Women in Christianity

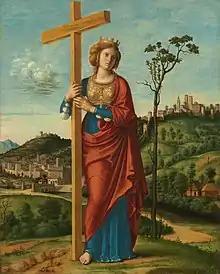
St. Helena, mother of the Emperor Constantine, whose conversion to Christianity changed the course of world history.

The Gospel of John provides an account of Jesus directly dealing with an issue of morality and women. The passage describes a confrontation between Jesus and the scribes and Pharisees over whether a woman, caught in an act of adultery, ought to be stoned. Jesus shames the crowd into dispersing, and averts the execution with the words: "Let any one of you who is without sin be the first to throw a stone at her." According to the passage, "They which heard it, being convicted by their own conscience, went out one by one, beginning at the eldest, even unto the last," leaving Jesus to turn to the woman and say, "Go, and sin no more."